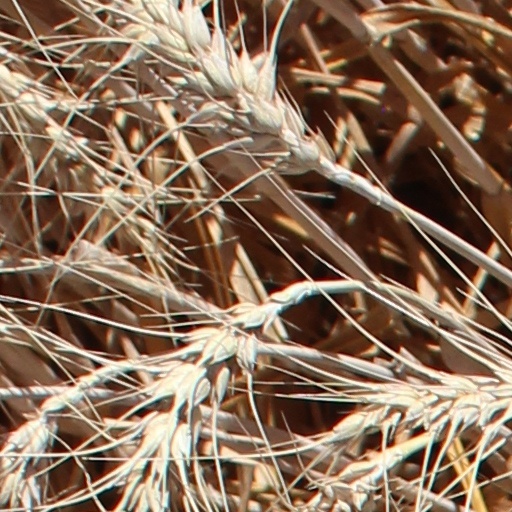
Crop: wheat